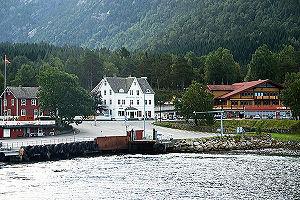
Kinsarvik est une localité norvégienne située sur la commune de Ullensvang dans le Hordaland et une ancienne kommune de Norvège.